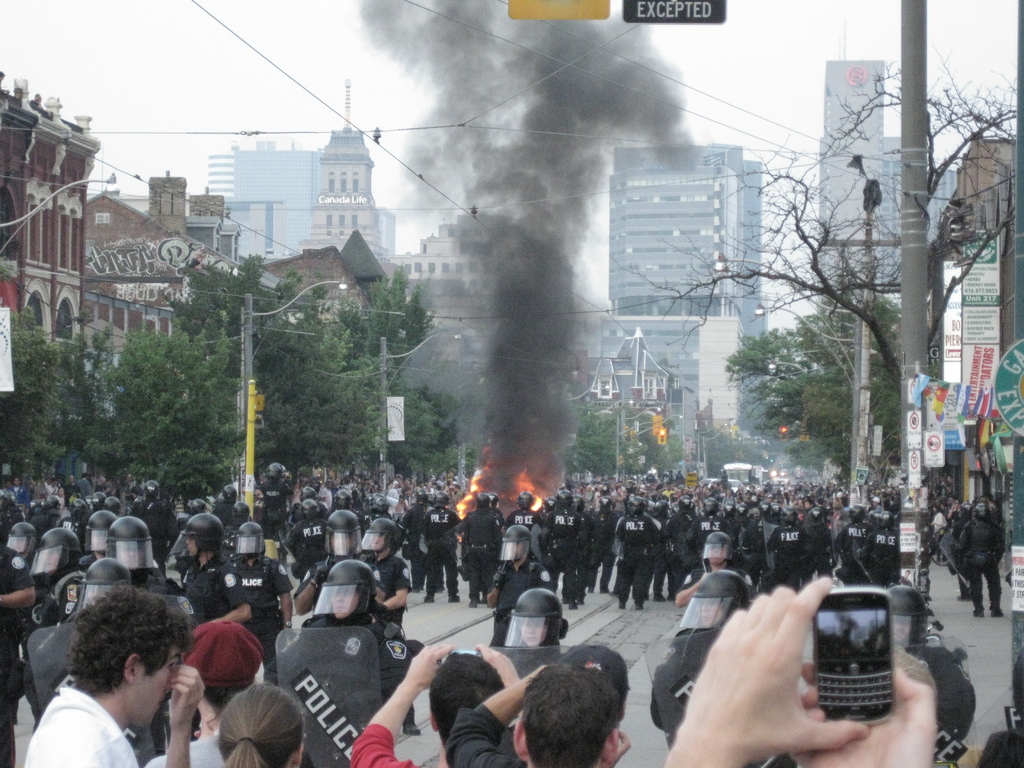
Label: others